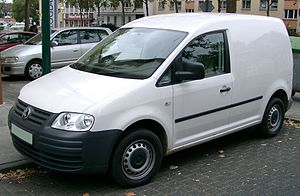
Volkswagen Caddy (2K)
Volkswagen Caddy (2003–2010)
Volkswagen Caddy (2K) er en bilmodel fra Volkswagen Erhvervsbiler, som siden efteråret 2003 er blevet bygget som leisure activity vehicle. Forgængeren hed Caddy.